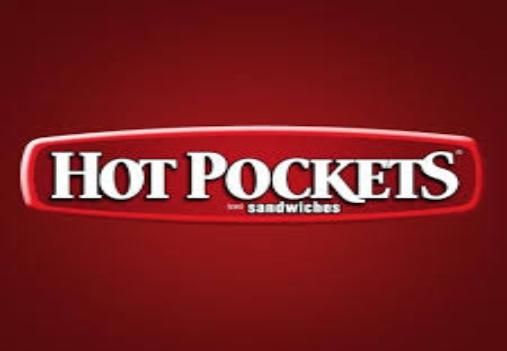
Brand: Hot Pockets
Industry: Food